Central Business District, Saskatoon

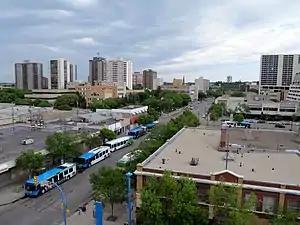
Parts of 23rd Street have been closed off in the Central Business District, transforming that section into a transit hub for Saskatoon Transit.

Opened in 1964, the Mendel Art Gallery is located on Spadina Crescent East and overlooks the South Saskatchewan River near the base of the University Bridge. Frederick (Fred) Salomon Mendel, Intercontinental Packers Limited entrepreneur began the gallery in appreciation of a new life began in Saskatoon. The gallery hosts a permanent locations, and galleries of rotating collections to celebrate the arts.